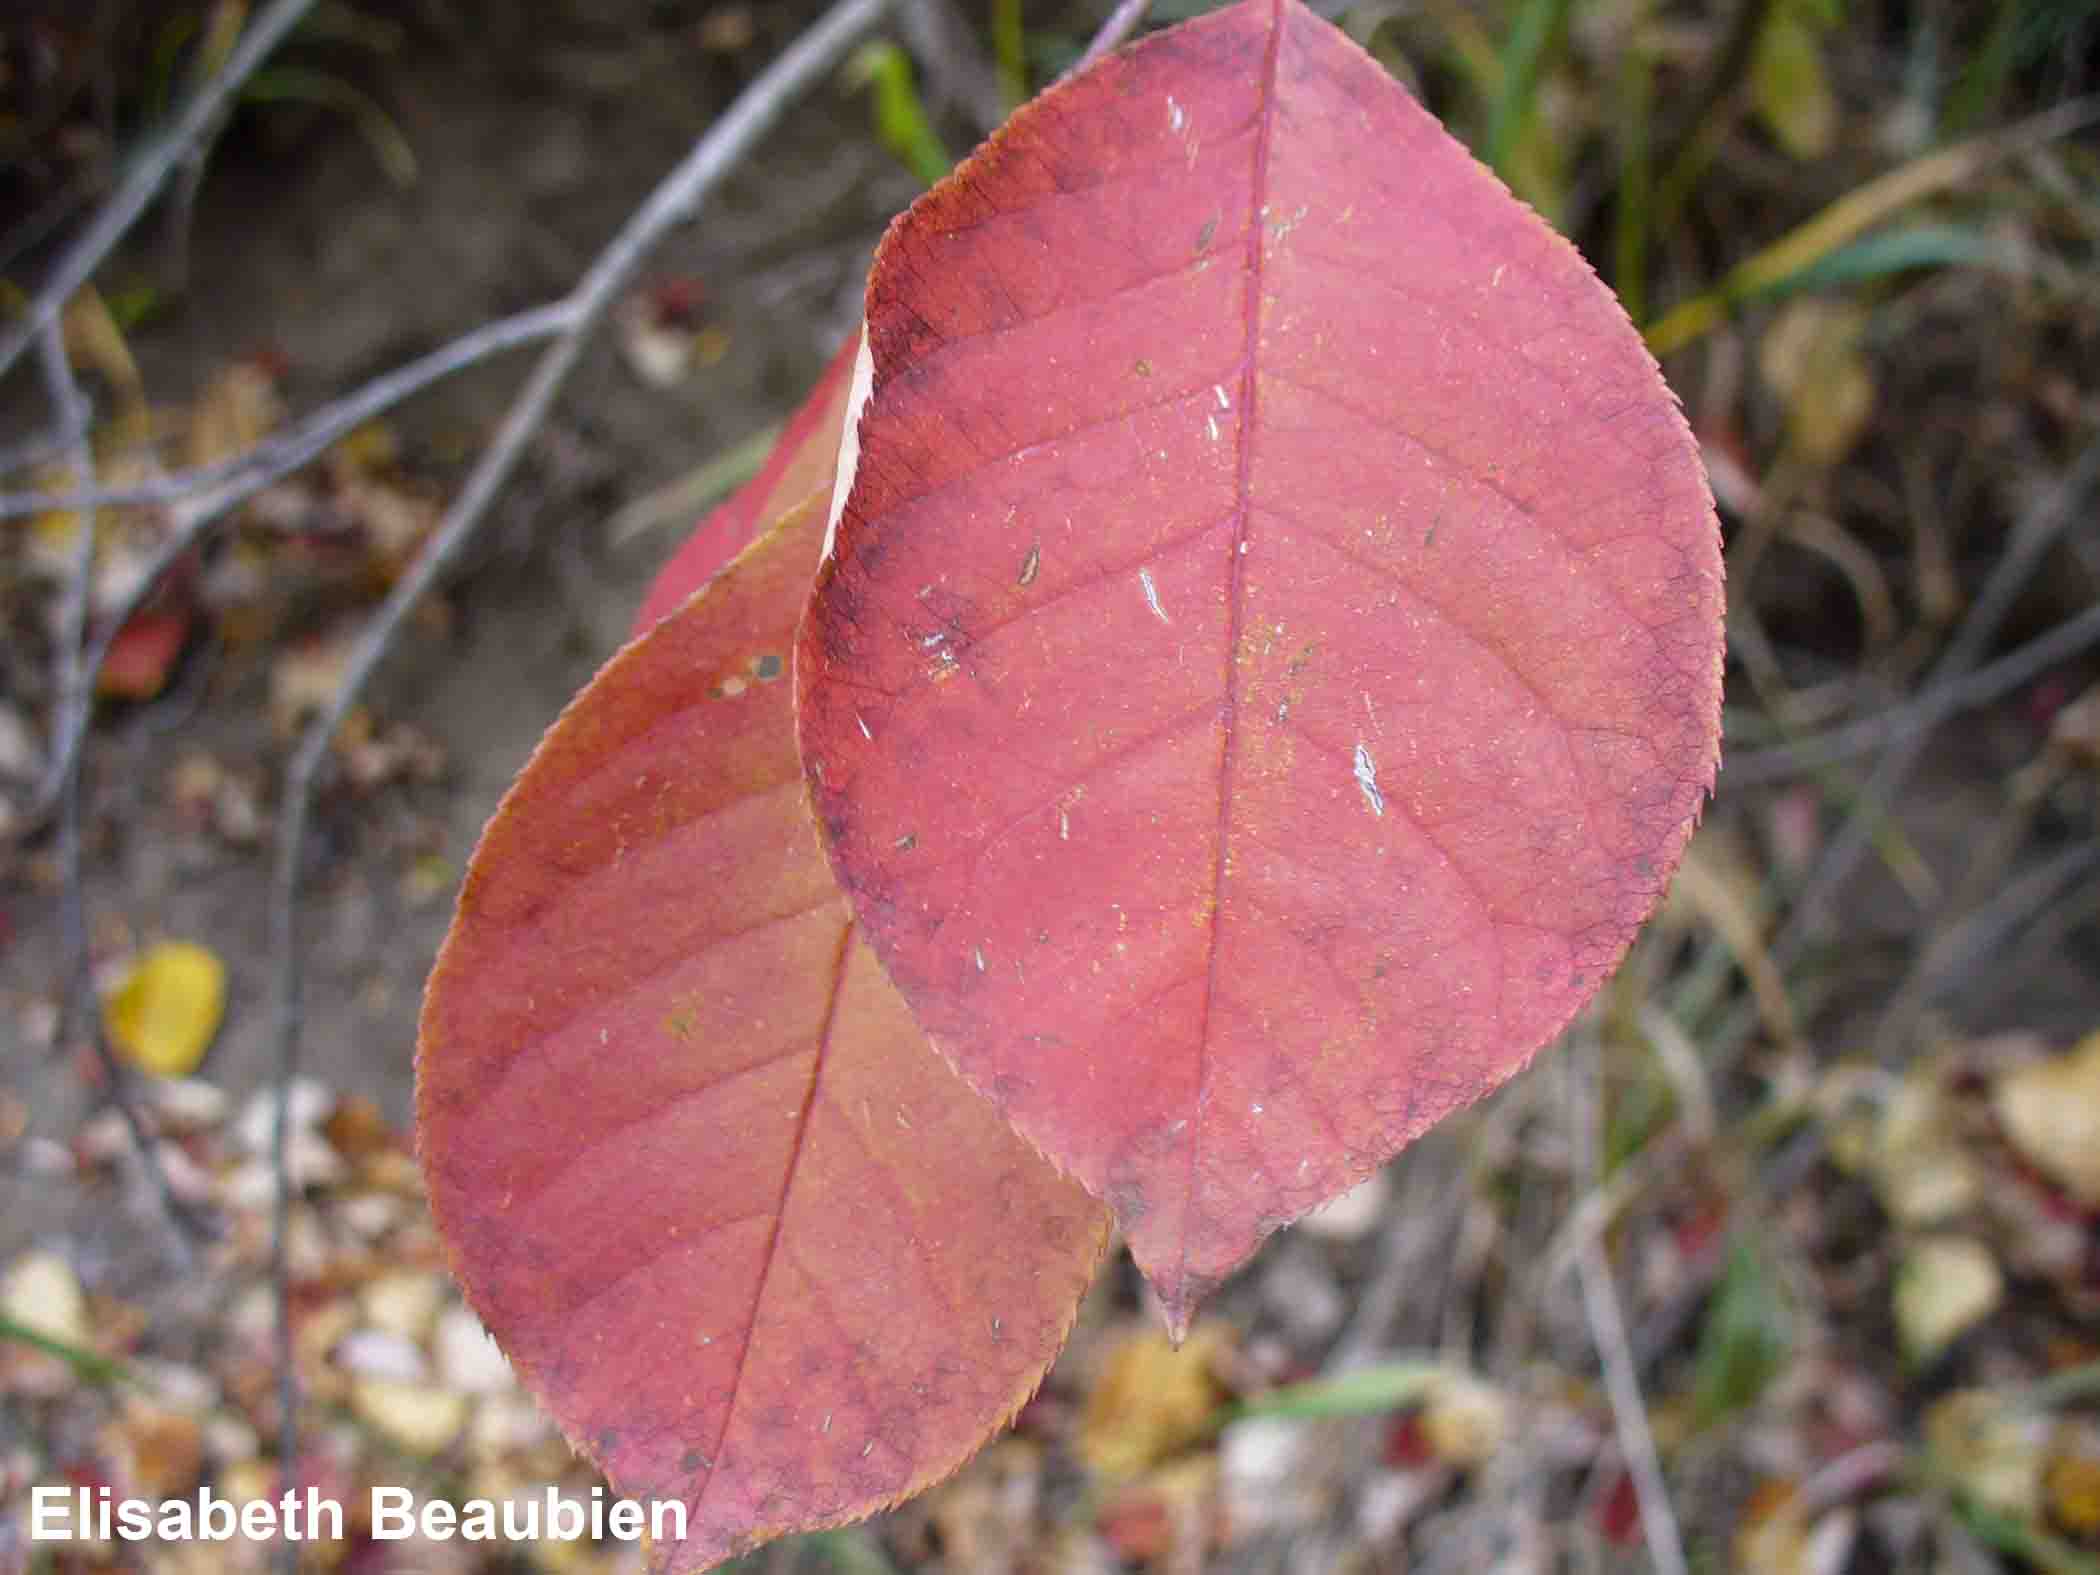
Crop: cherry
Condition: healthy